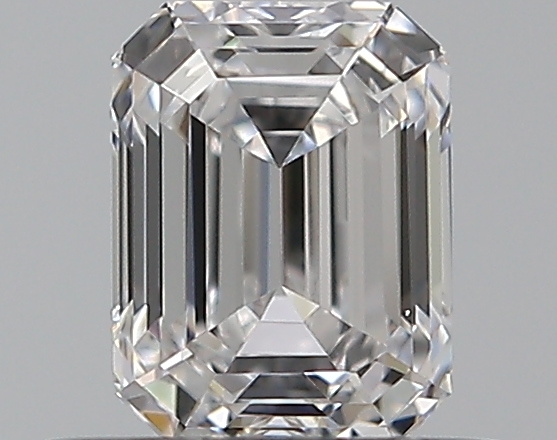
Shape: emerald
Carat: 0.5
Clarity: VS1
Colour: D
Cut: VG
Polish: VG
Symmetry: GD
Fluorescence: F
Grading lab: GIA
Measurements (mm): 5.03 x 3.8 x 2.59